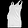
Label: T - shirt / top